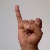
The image shows a hand gesture representing the letter 'I' in Indian Sign Language.